Hector Berlioz

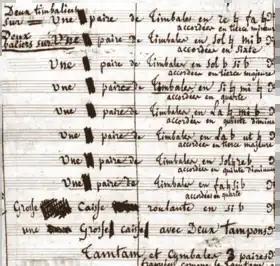
Berlioz's manuscript of the Requiem, showing the eight pairs of timpani in the Dies irae

Berlioz gained a reputation, only partly justified, for liking gigantic orchestral and choral forces. In France there was a tradition of open-air performance, dating from the Revolution, calling for larger ensembles than were needed in the concert hall. Among the generation of French composers ahead of him, Cherubini, Méhul, Gossec and Berlioz's teacher Le Sueur all wrote for huge forces on occasion, and in the Requiem and to a lesser degree the Te Deum Berlioz follows them, in his own manner. The Requiem calls for sixteen timpani, quadruple woodwind and twelve horns, but the moments when the full orchestral sound is unleashed are few – the Dies irae is one such – and most of the Requiem is notable for its restraint. The orchestra does not play at all in the "Quaerens me" section, and what Cairns calls "the apocalyptic armoury" is reserved for special moments of colour and emphasis: "its purpose is not merely spectacular but architectural, to clarify the musical structure and open up multiple perspectives."